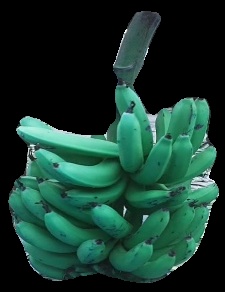
Variety: pachbale
Grade: grade3